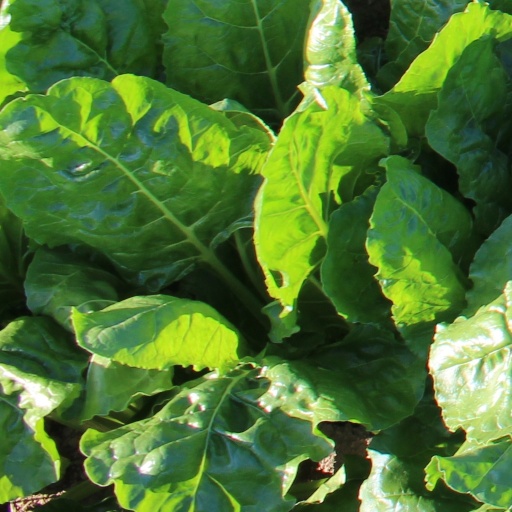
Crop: sugar beet